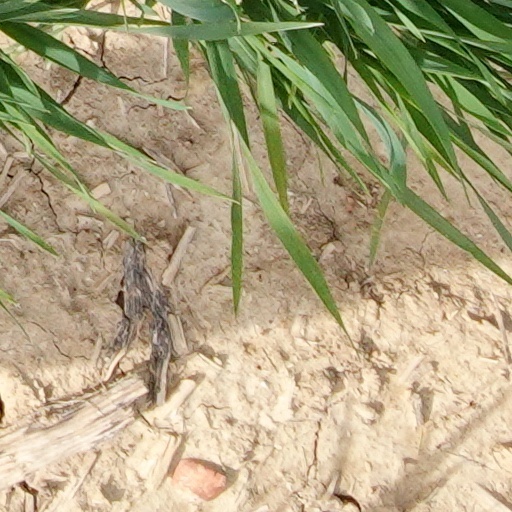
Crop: wheat